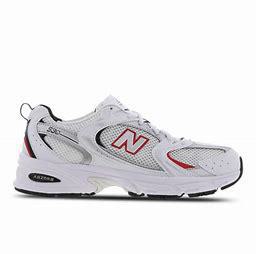
Brand: New
Model: Balance New Balance 530 Marathon